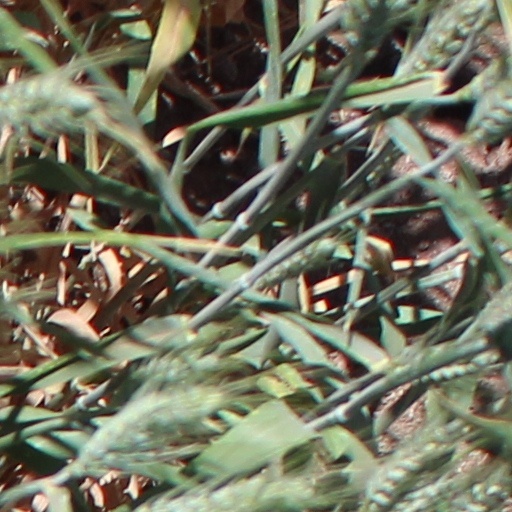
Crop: wheat